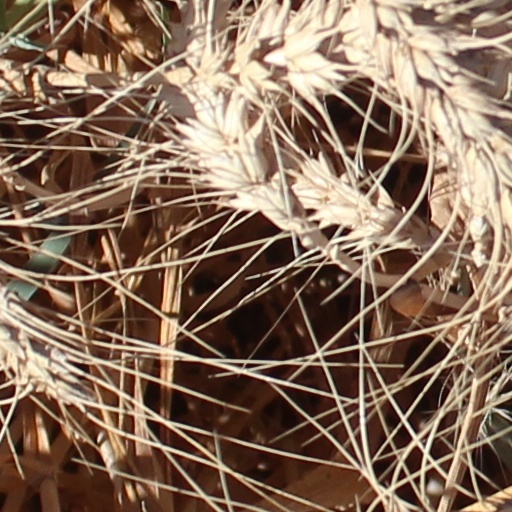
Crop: wheat